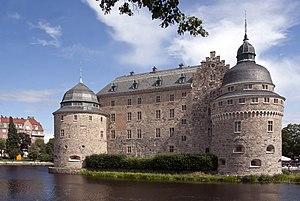
Cette liste non exhaustive répertorie les principaux châteaux en Suède.